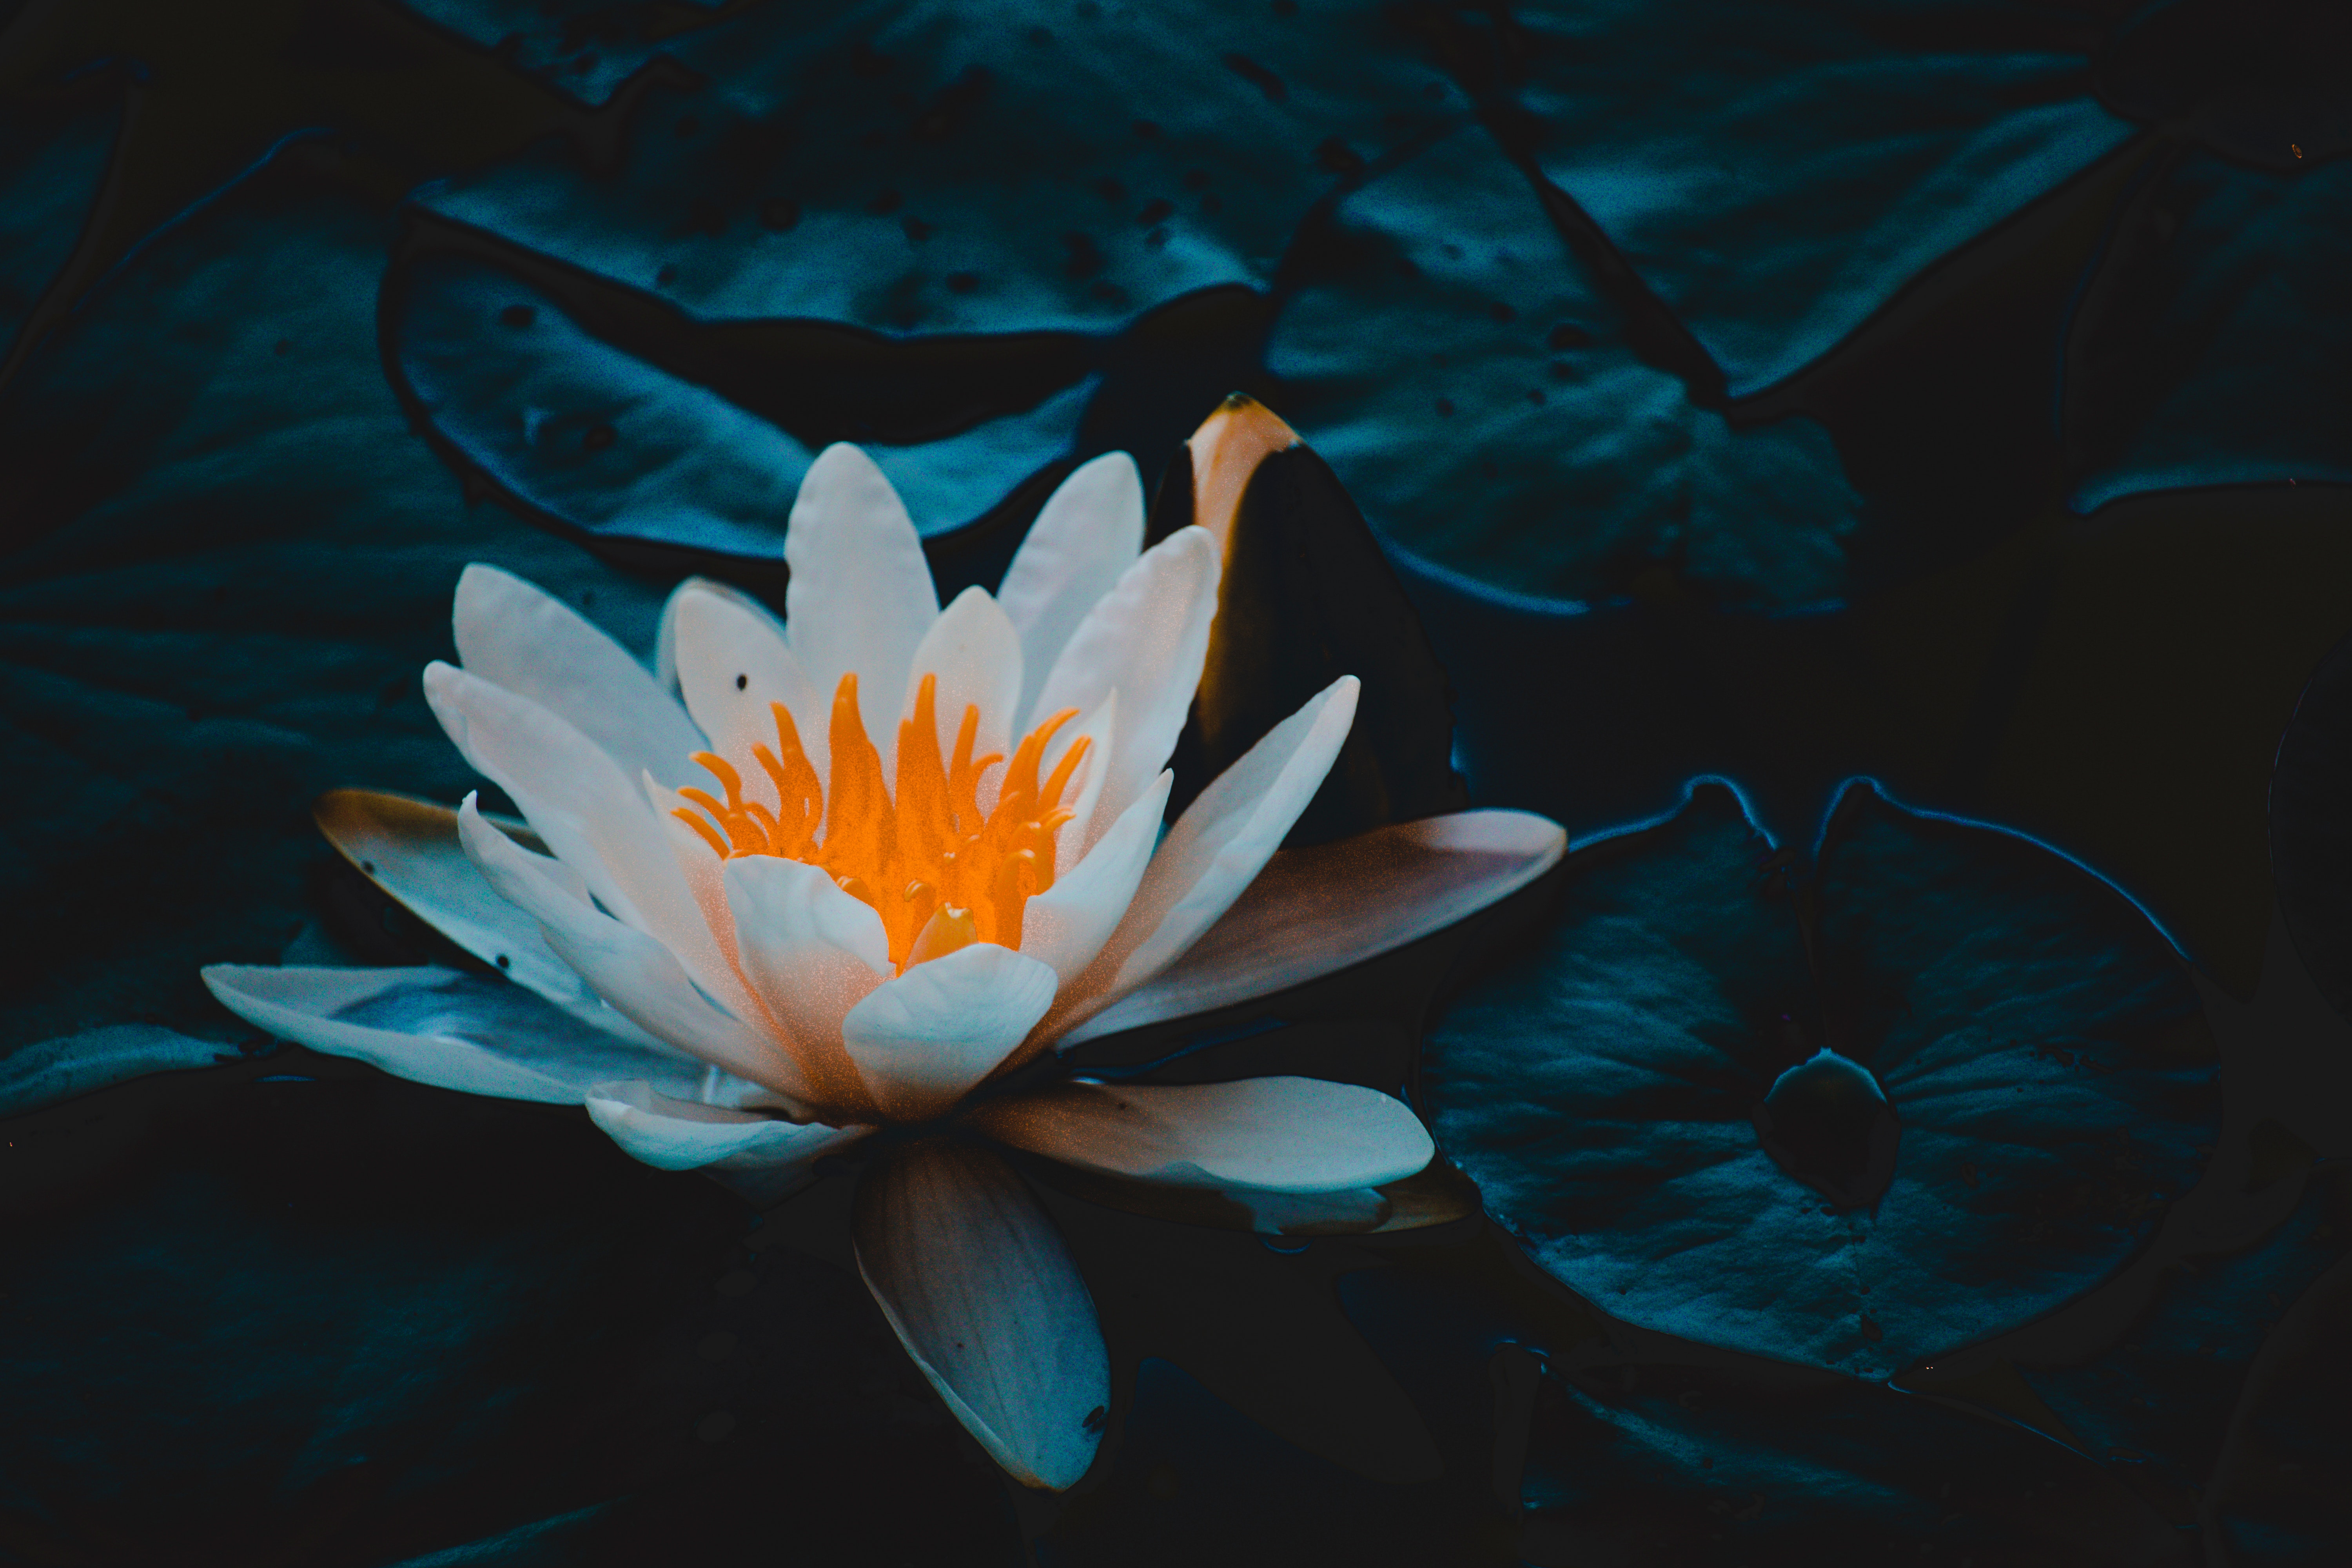
fragrant white water lily, aquatic plant, sacred lotus, lotus, flower, lotus family, petal, nature, water lily, plant, botany, water, still life photography, flowering plant, pond, wildflower, proteales, stock photography, still life, reflection, macro photography, plant stem, lily family, art